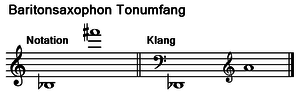
Le saxophone baryton est un instrument de musique à vent, de la catégorie des bois, parmi les tessitures les plus graves de la famille des saxophones.